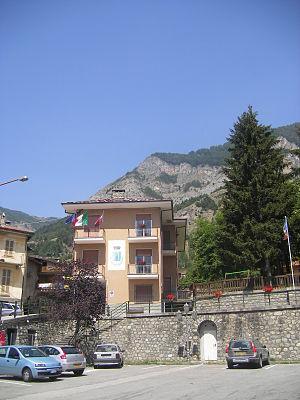
Aisone est une commune de la province de Coni dans le Piémont en Italie.